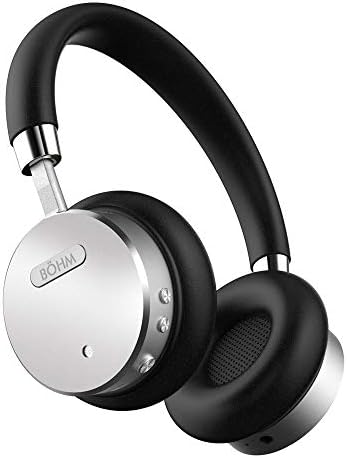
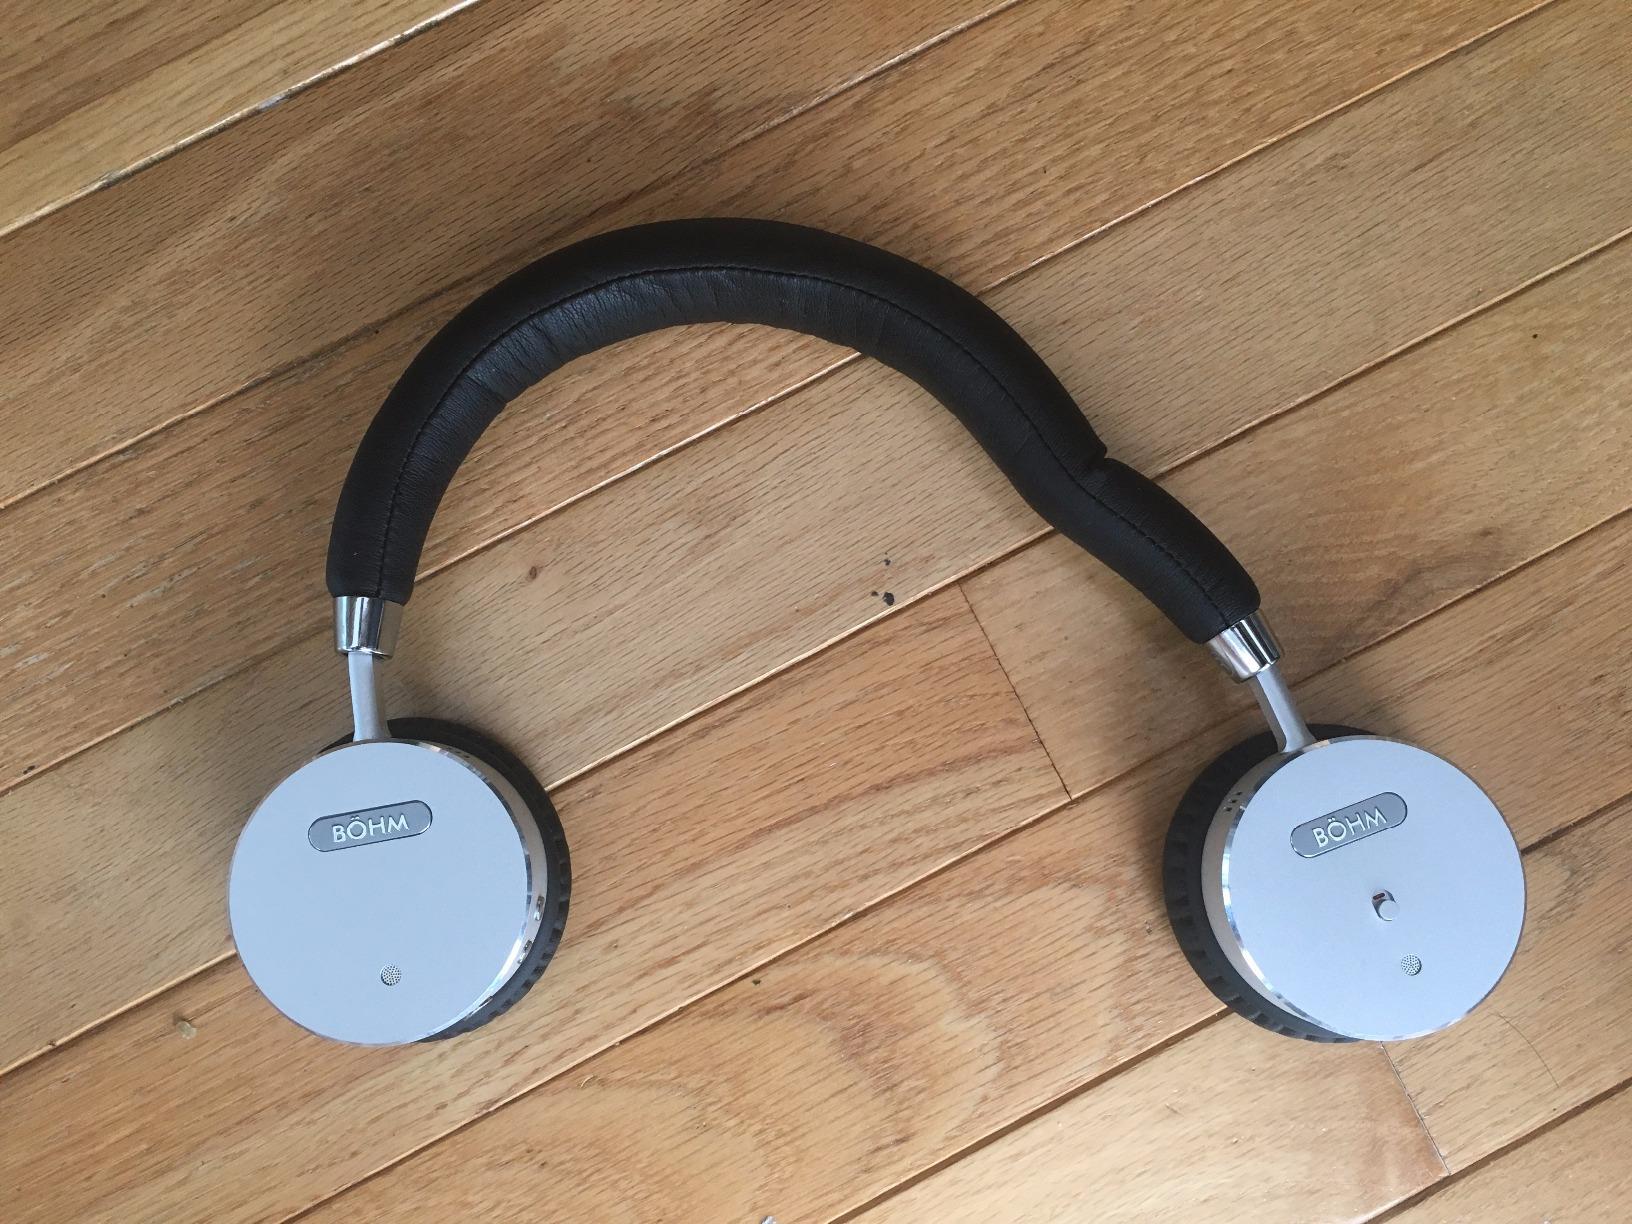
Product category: headphones
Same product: yes